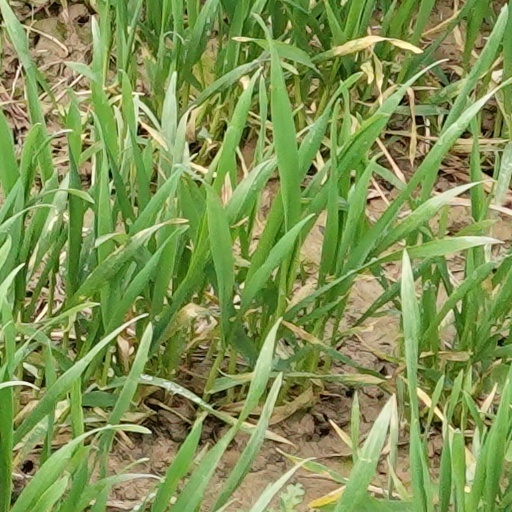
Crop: wheat